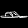
Label: Sandal